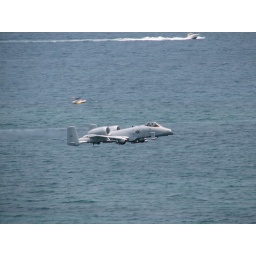
Looking down on a Hog flying by from my perch on the top of a condo tower overlooking the beach.